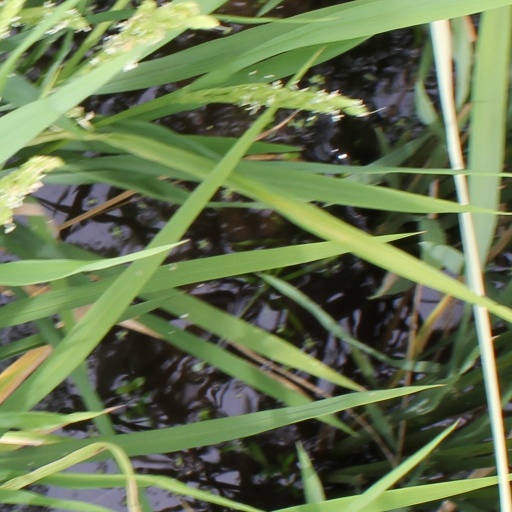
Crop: rice